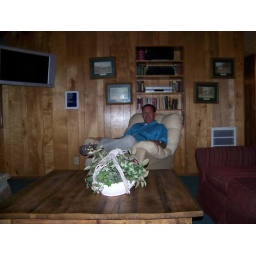
Mike in lazy boy chair in our cabin